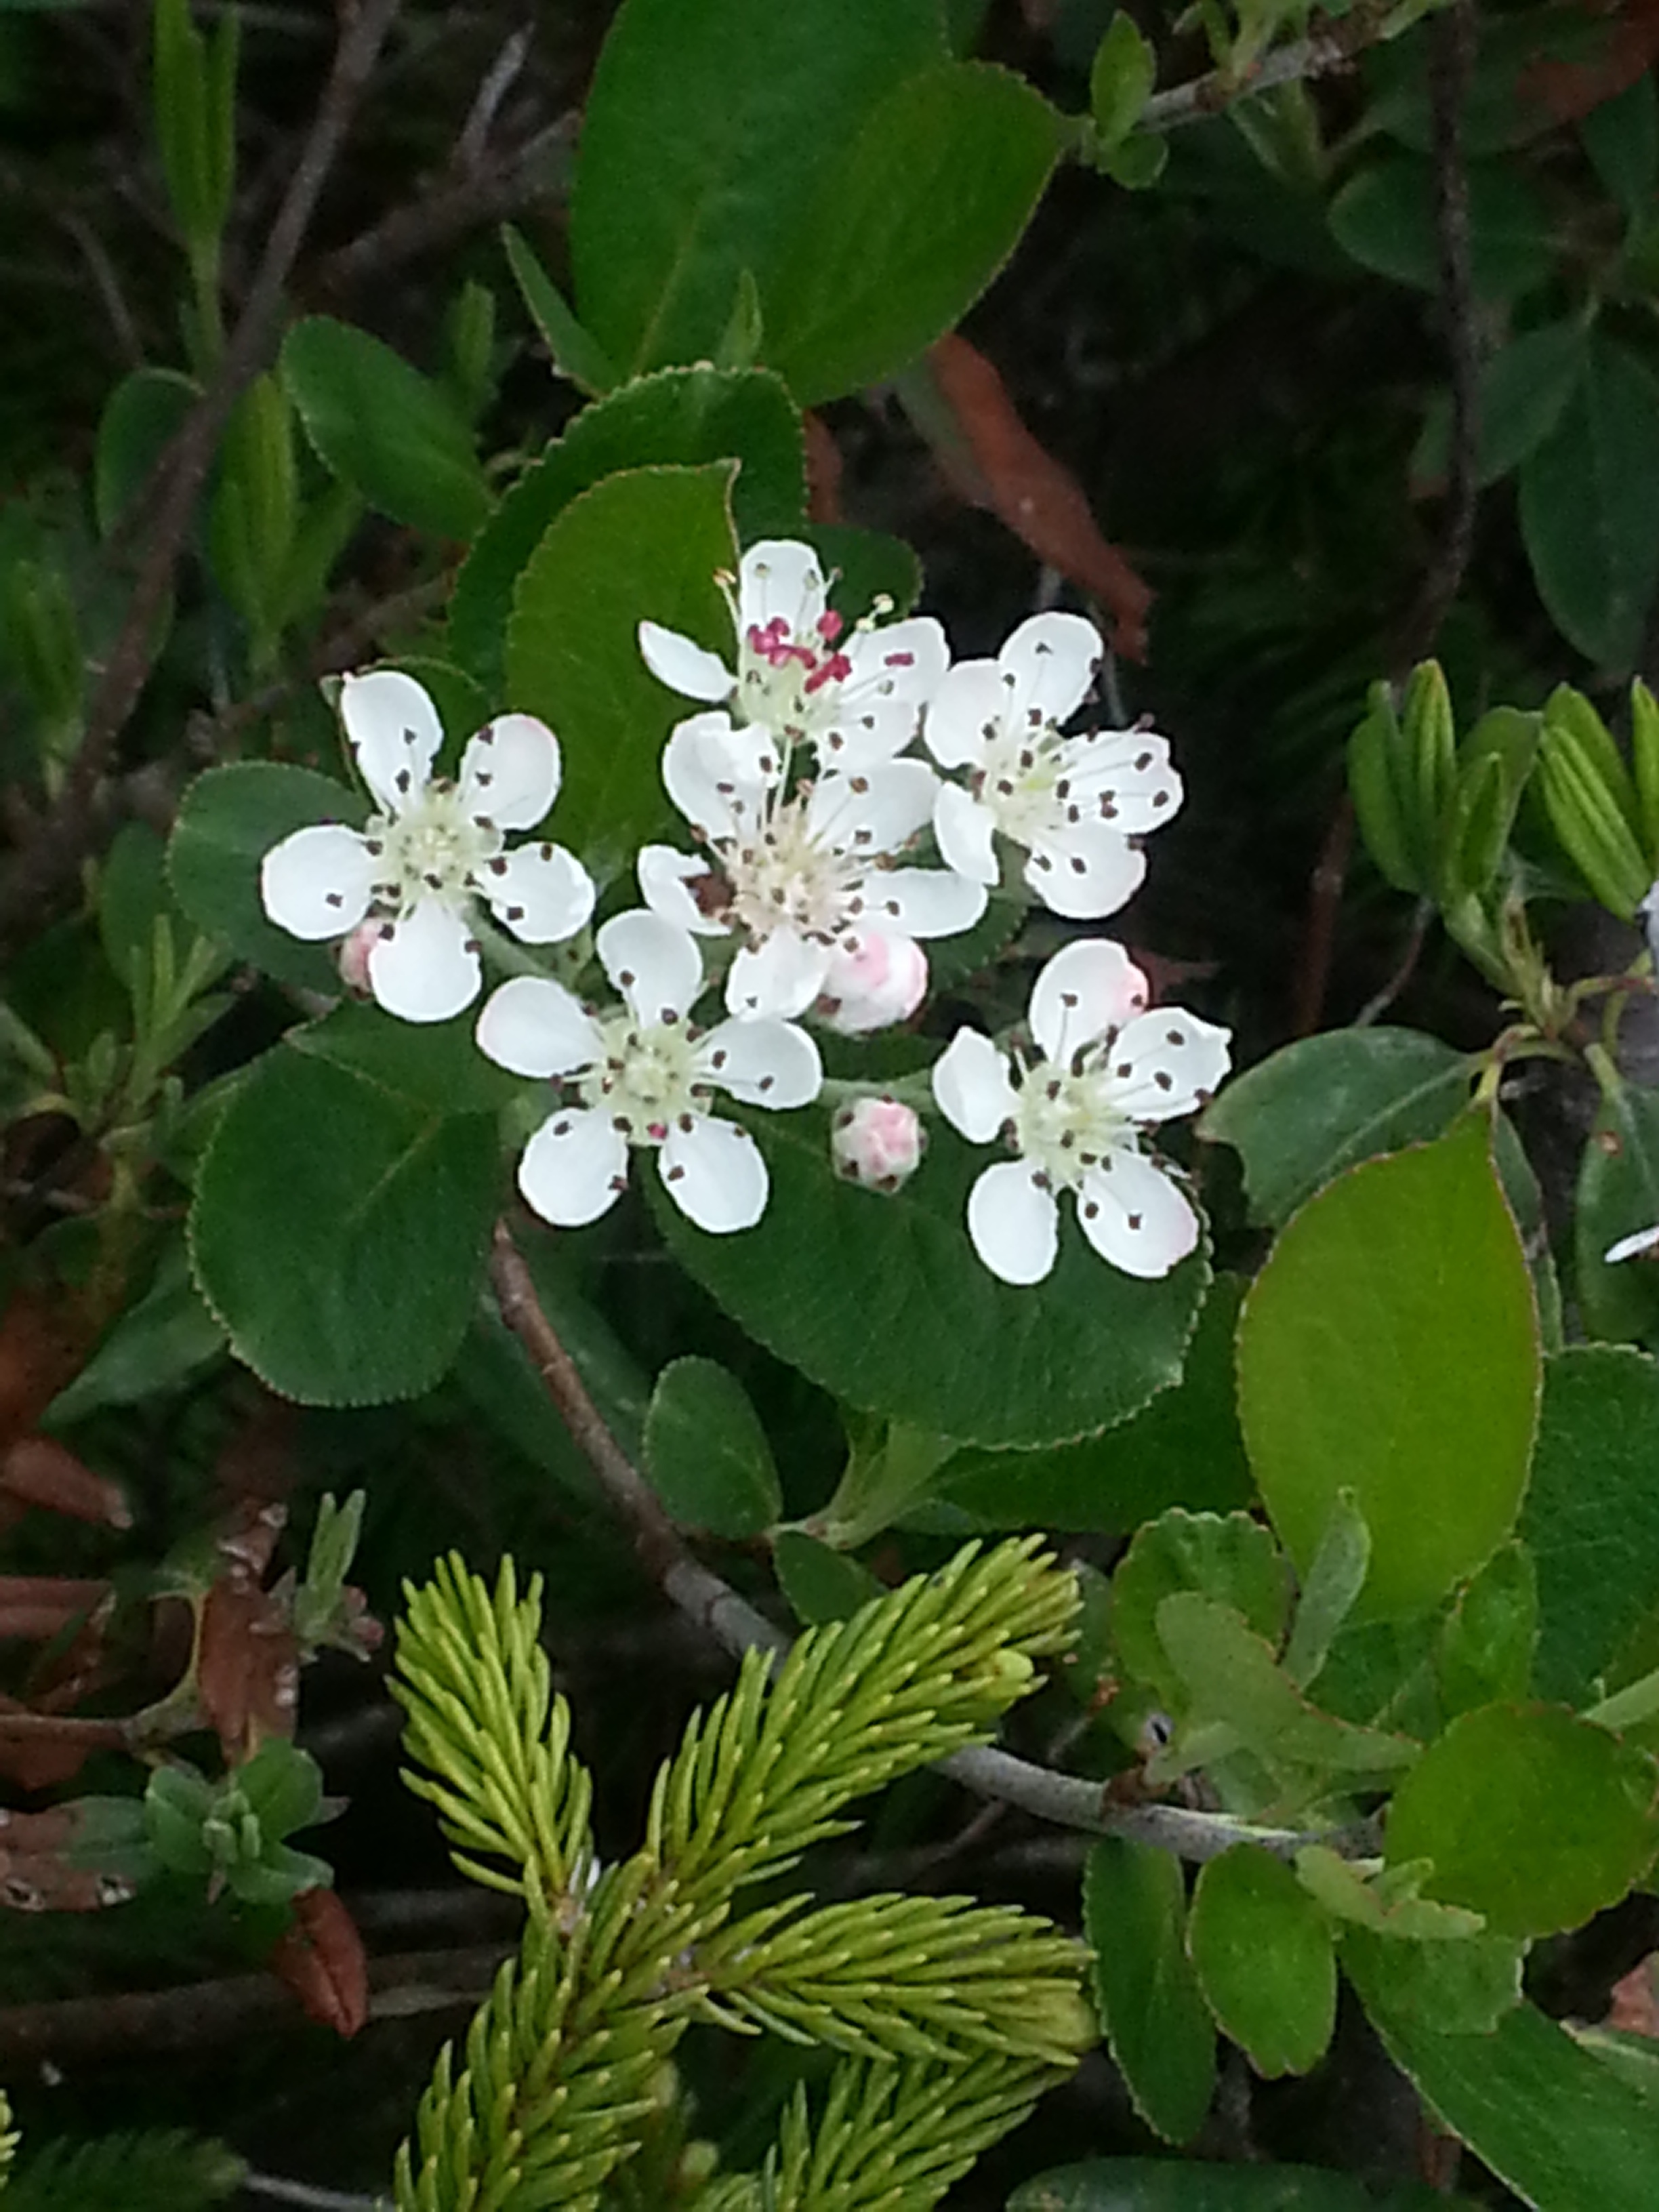
branch, blossom, plant, leaf, flower, produce, evergreen, botany, flora, wildflower, shrub, viburnum, jasmine, flowering plant, land plant, hydrangea serrata